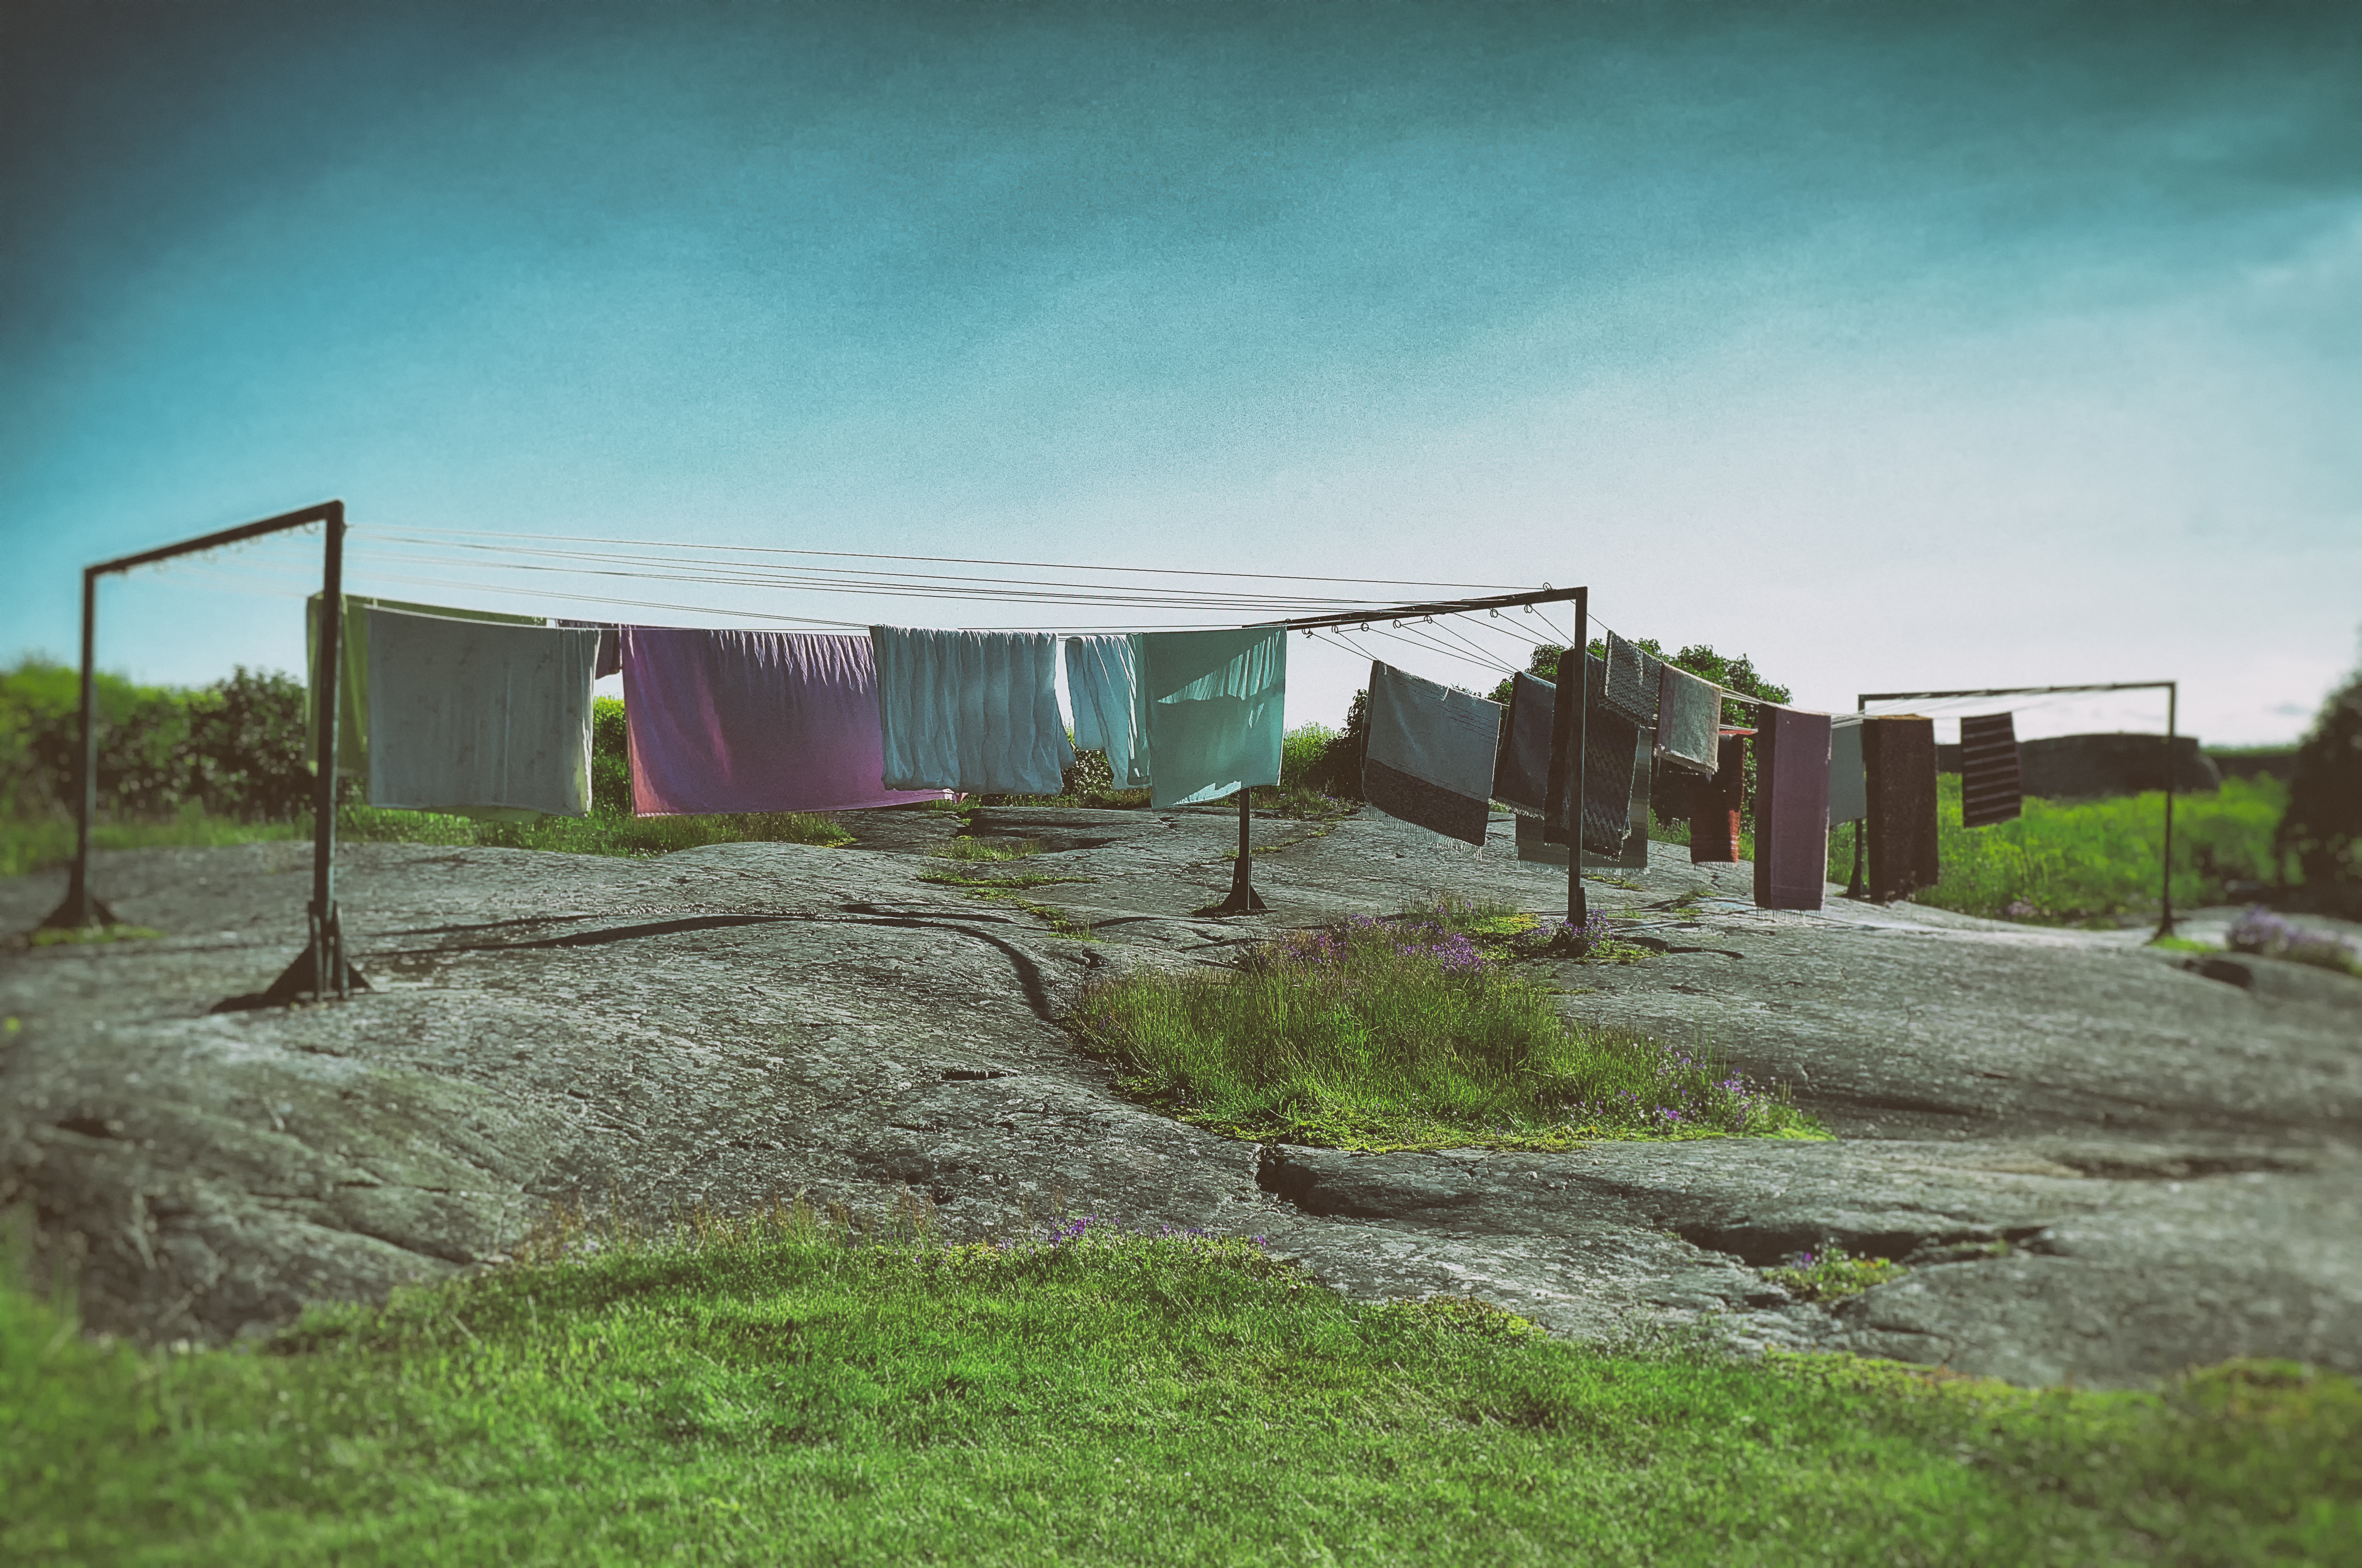
grass, rock, sky, house, shack, laundry, drying, finland, helsinki, suomenlinna, ropes, carpets, lnsimusta, dryingup, rural area